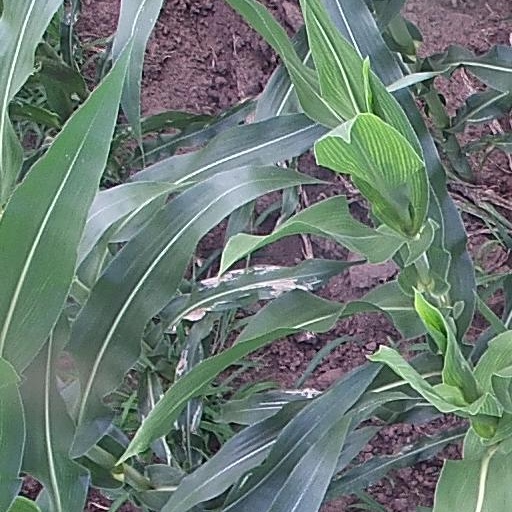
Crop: maize; corn